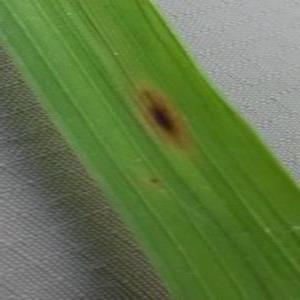
Disease: Brownspot